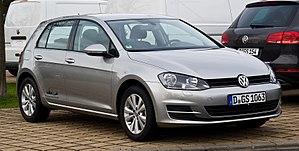
Une automobile compacte est une automobile familiale de taille moyenne, correspondant au segment C. Elles se situent entre les citadines polyvalentes et les familiales routières. Ce sont les petites berlines, qui cherchent un compromis en matière de dimension pour être adaptées, dans la mesure du possible, à tous les types de circulation, en visant une clientèle plus familiale que le segment B. En Europe, leur taille varie en moyenne de 4,20 m à 4,50 m. On considère en Amérique du Nord que le volume intérieur des compactes est entre 2 830 L et 3 115 L.